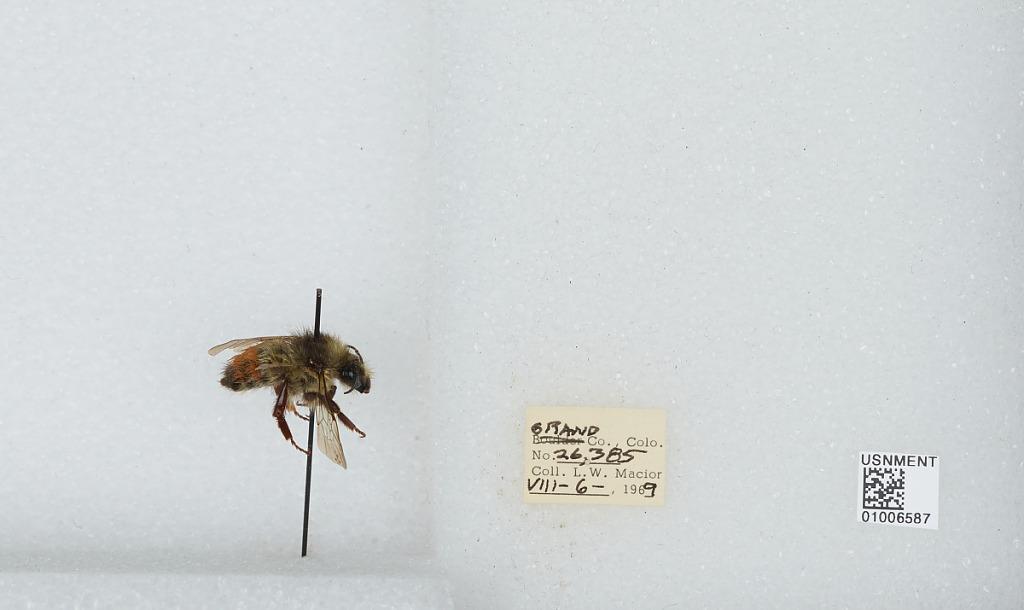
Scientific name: Bombus (Pyrobombus) flavifrons Cresson
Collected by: L. Macior
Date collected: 1969-8-6
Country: United States
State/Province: Colorado
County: Grand
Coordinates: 40.1, -106.12